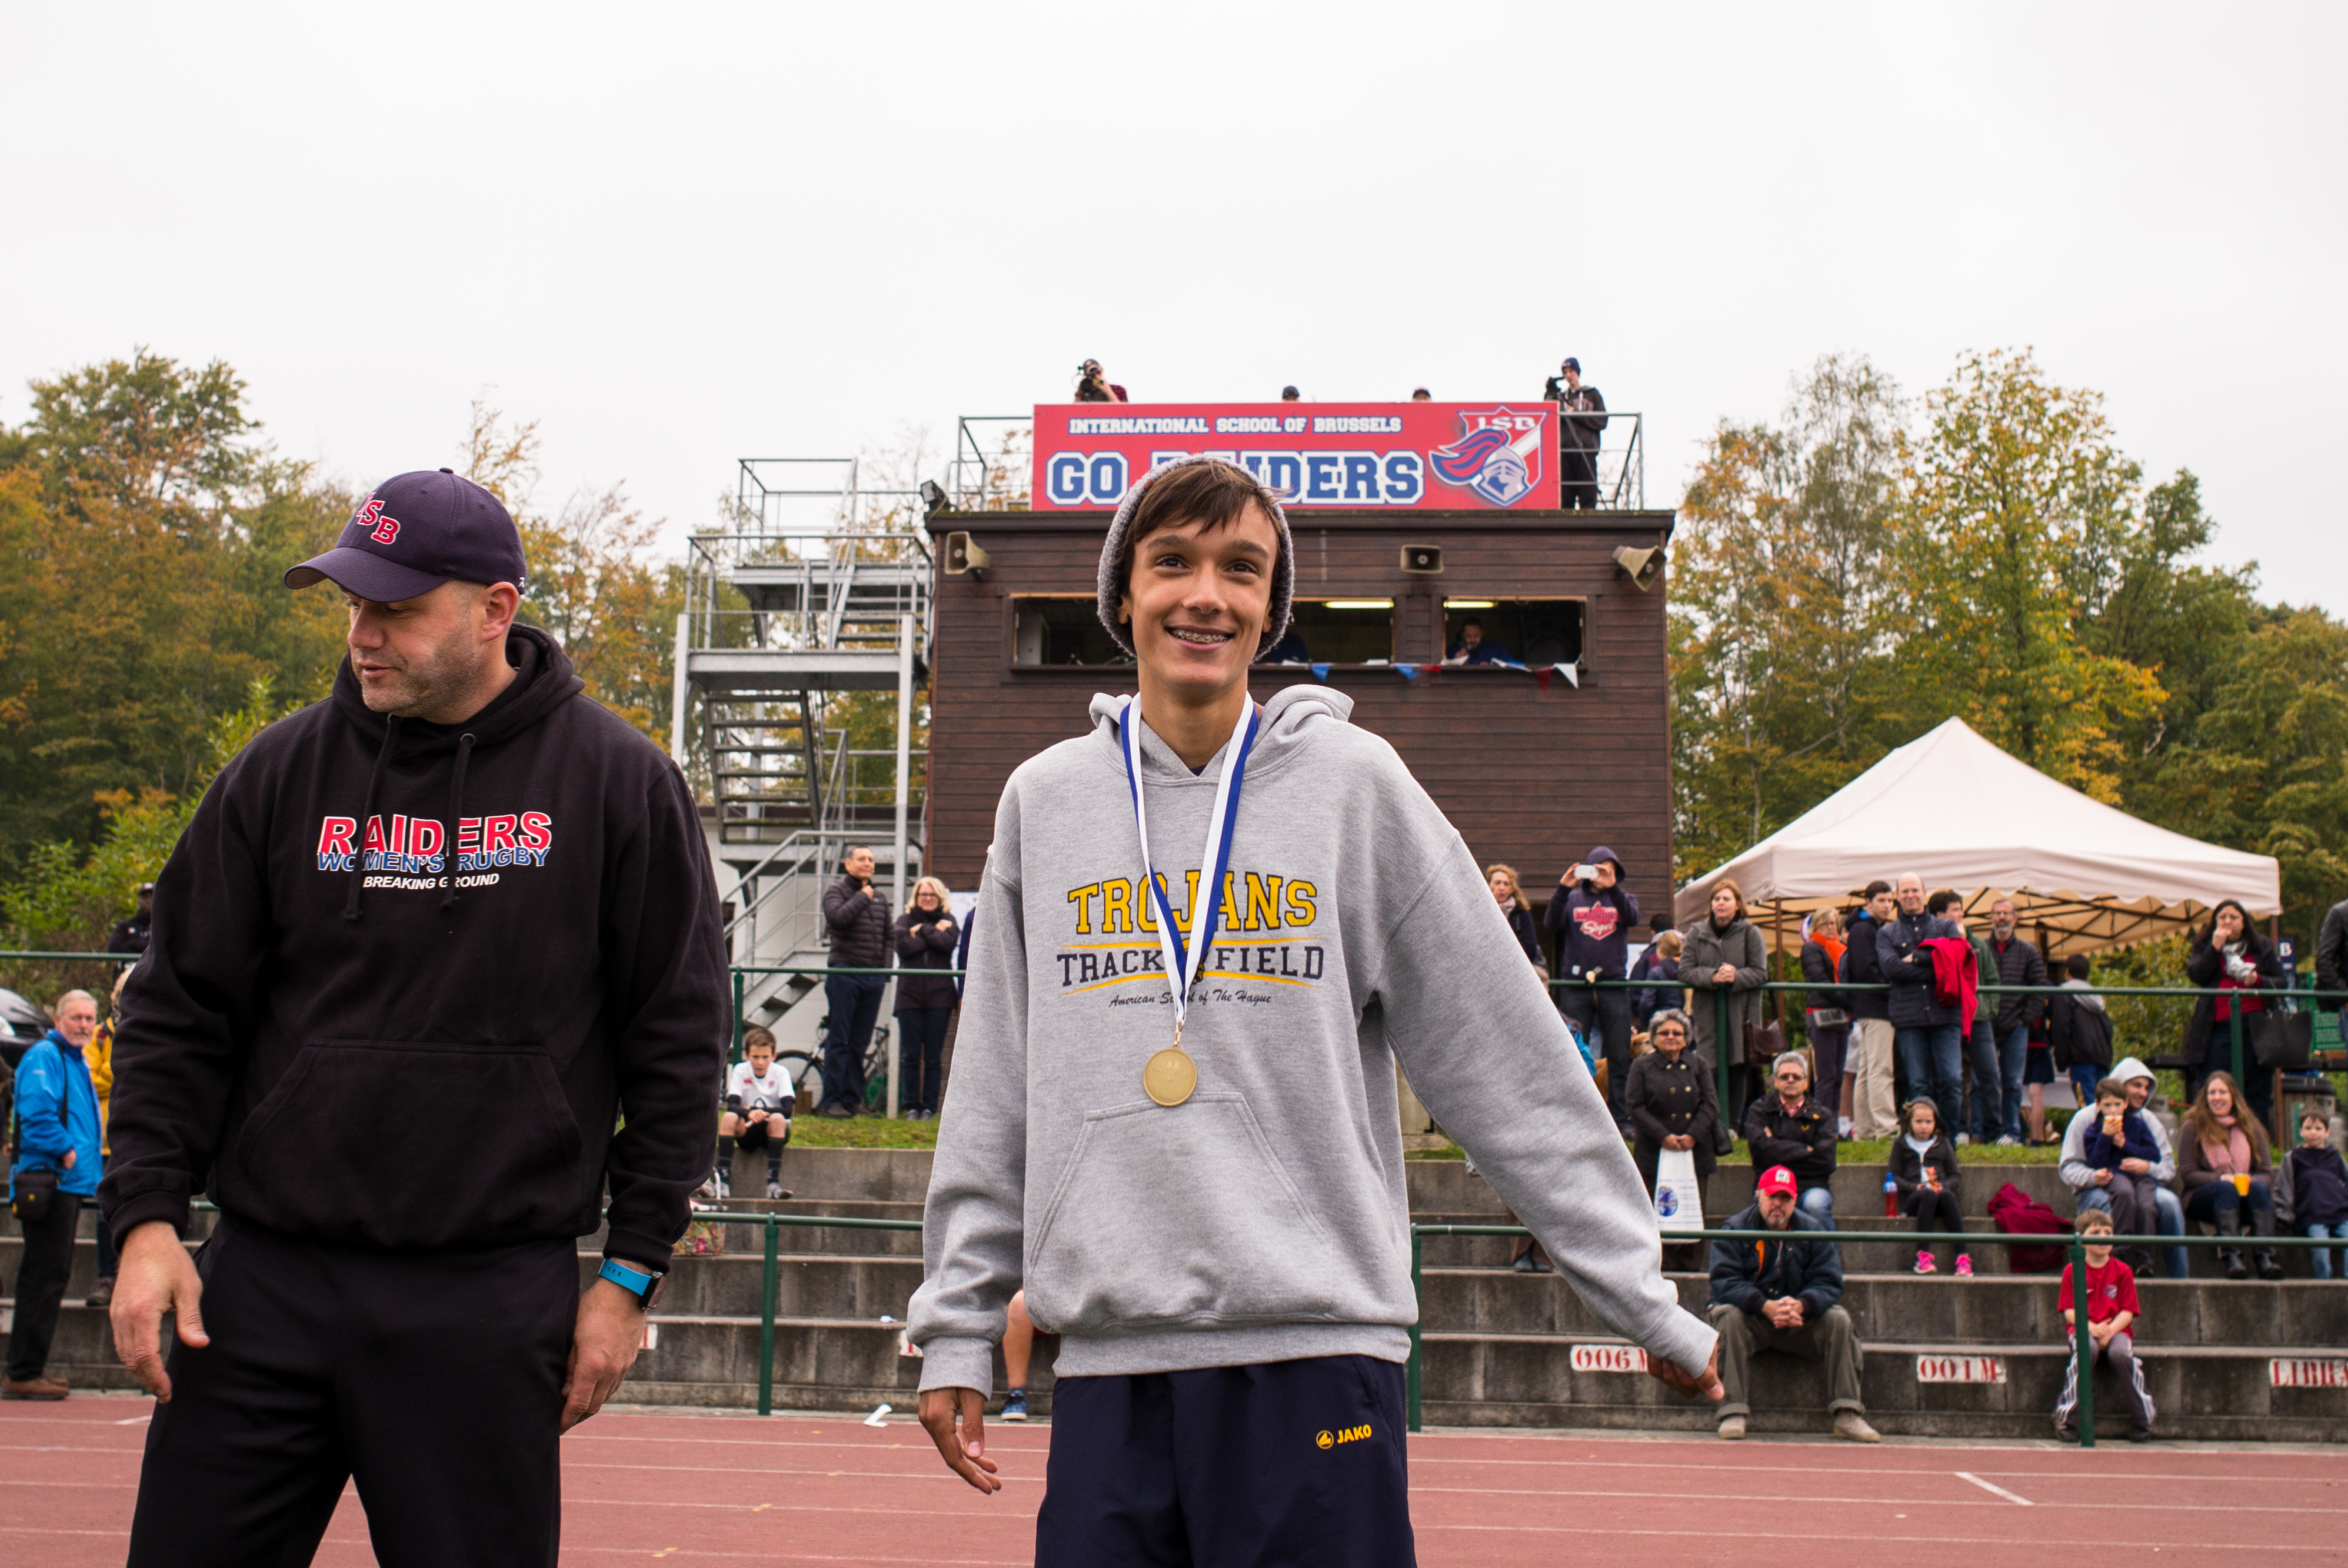
country, photo, portrait, high, cross, belgium, race, hague, netherlands, international, brussels, m, american, team, sports, boys, school, runners, 28, championship, endurance, junior, leica, 240, summicron, varsity, athletics, athletes, meet, tournament, xc, awards, medals, endurance sports, competition event